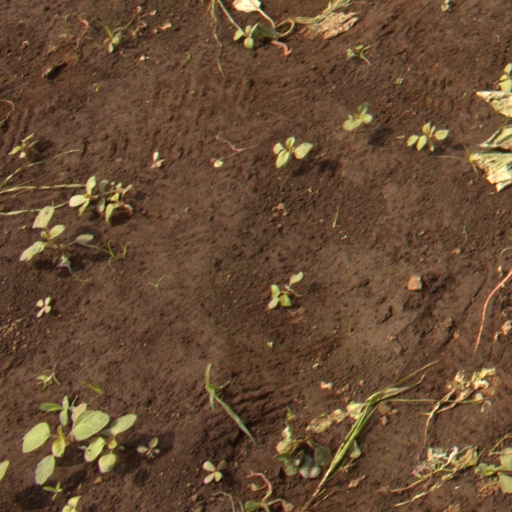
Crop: soybean